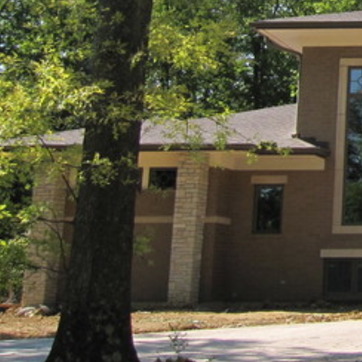
Material: brick